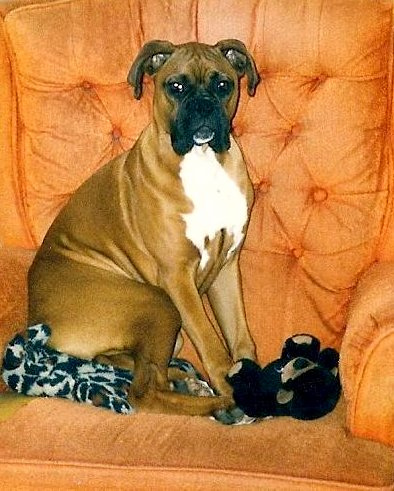
Animal: dog
Breed: boxer